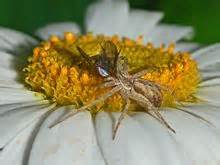
Label: spider